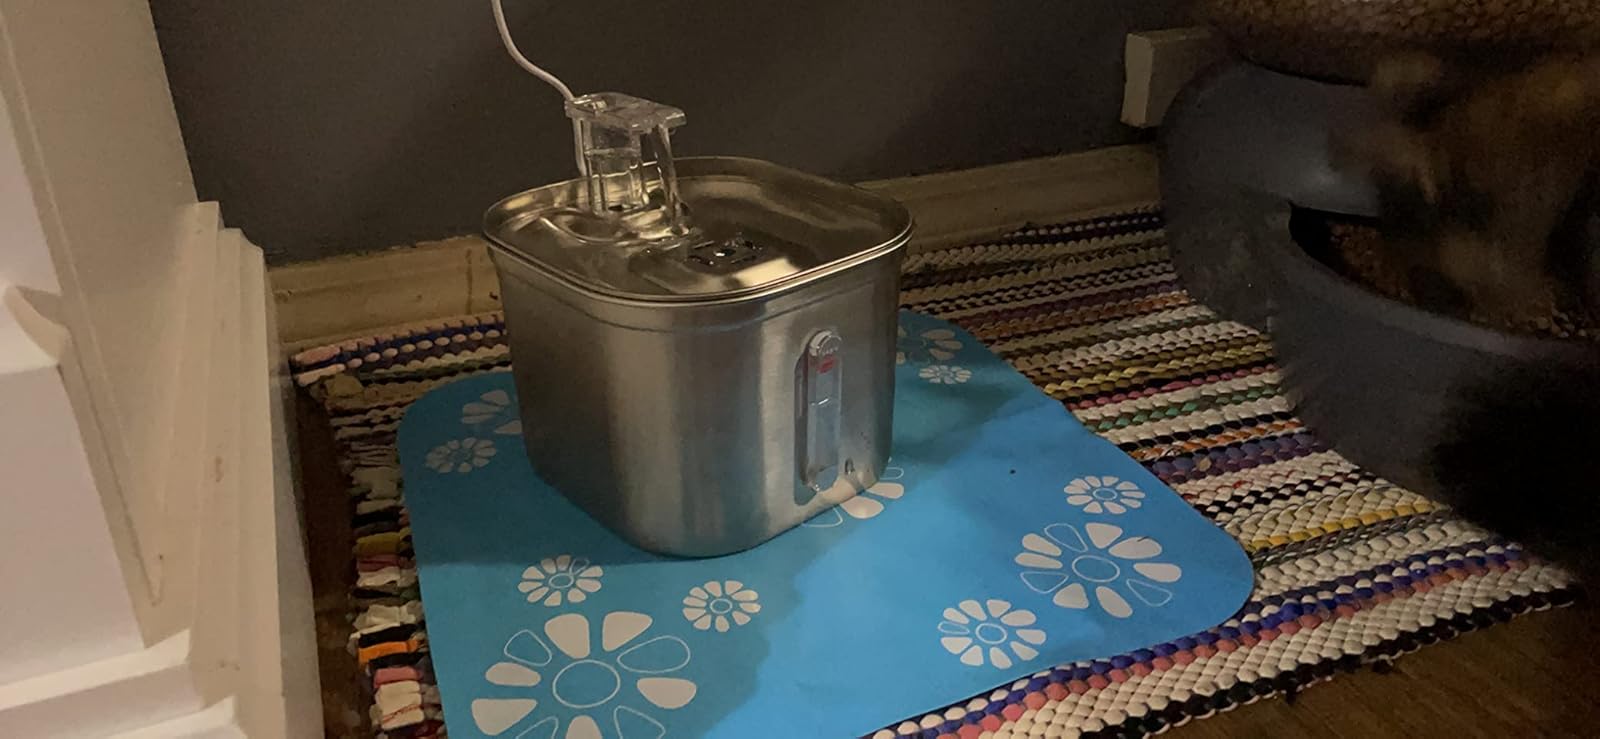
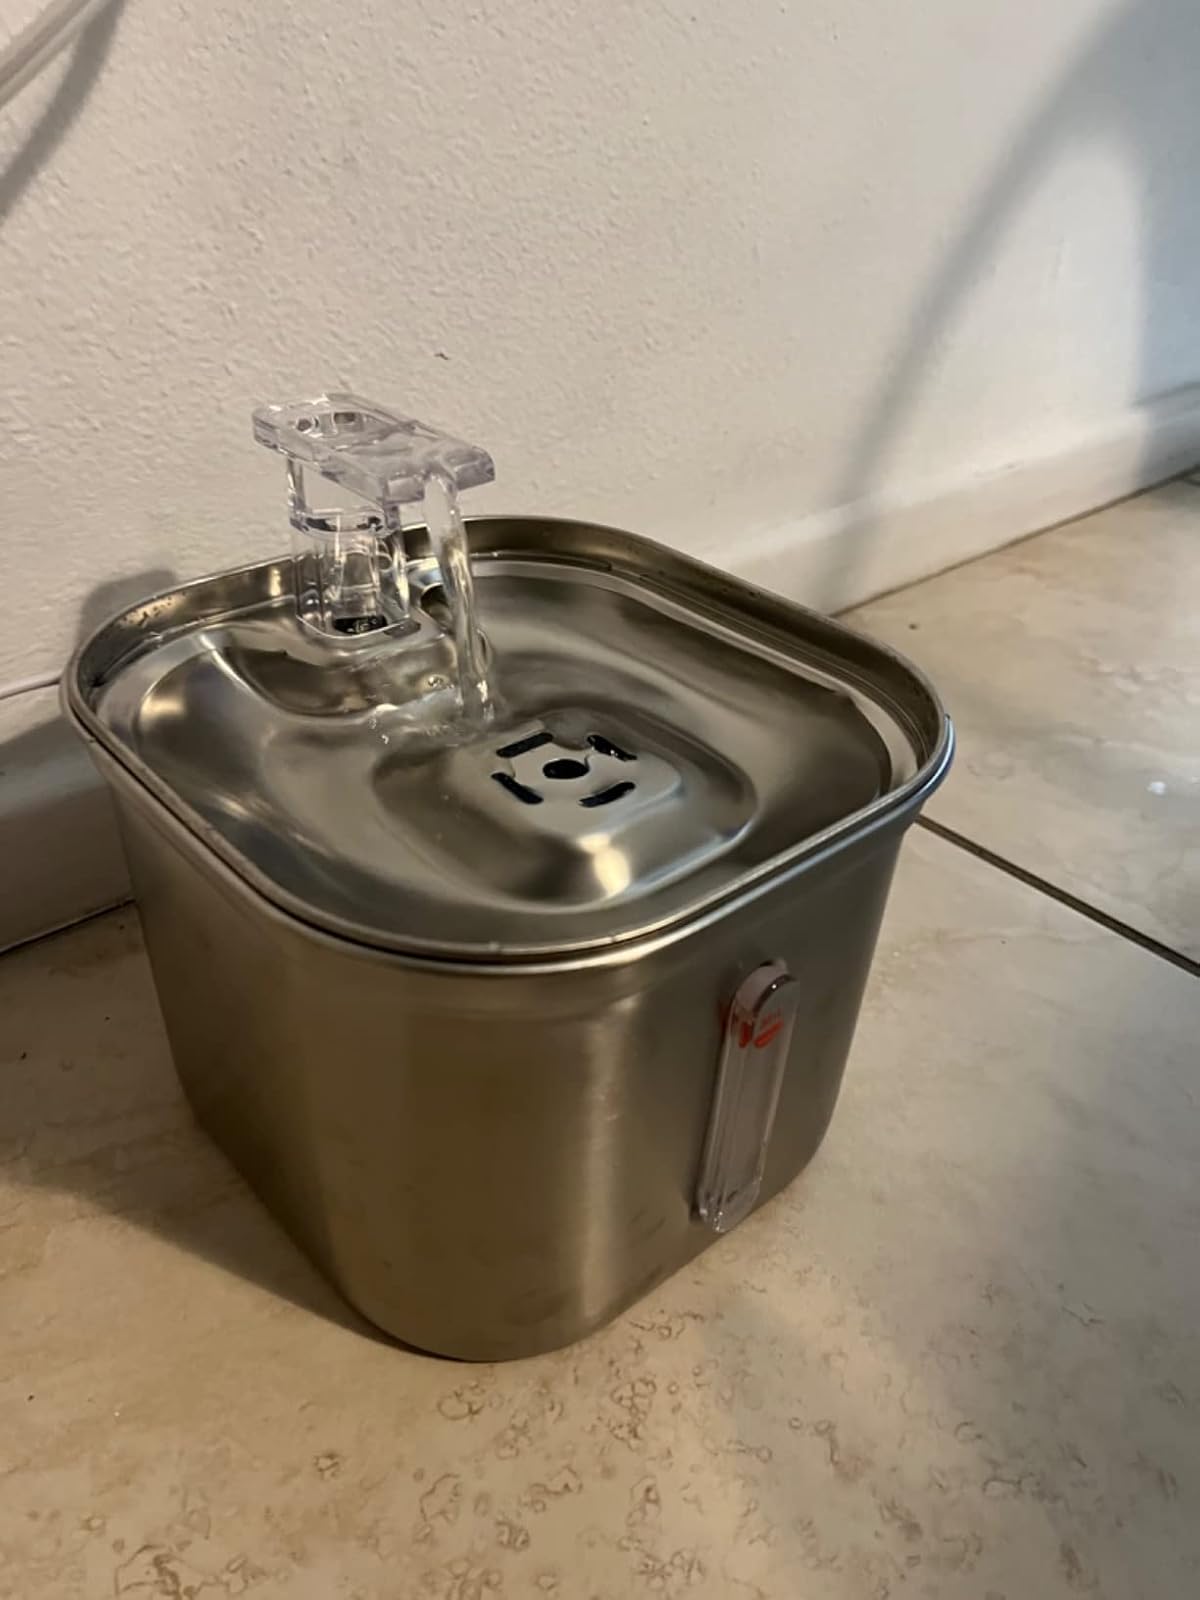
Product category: items_bowl
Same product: yes